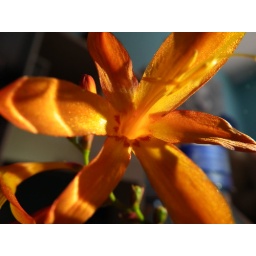
Another shot taken in my computer room, flower lit with my mobile phone flash light.